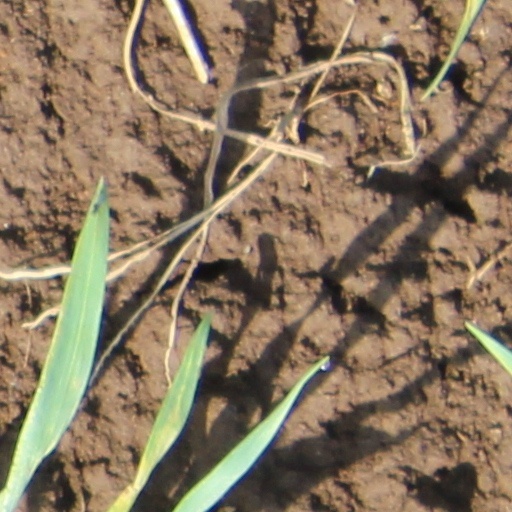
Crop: wheat